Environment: real
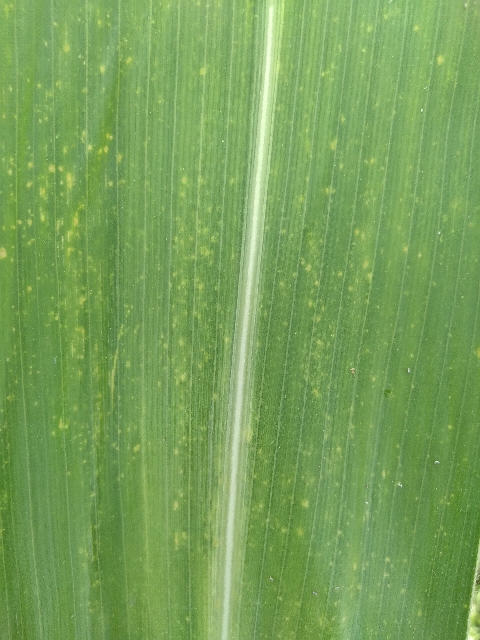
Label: lethal_necrosis